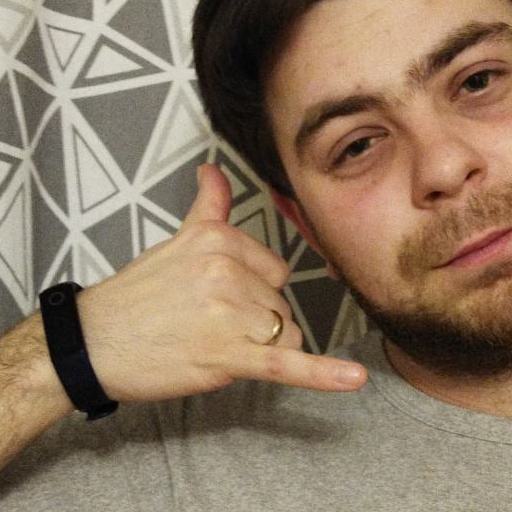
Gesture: call